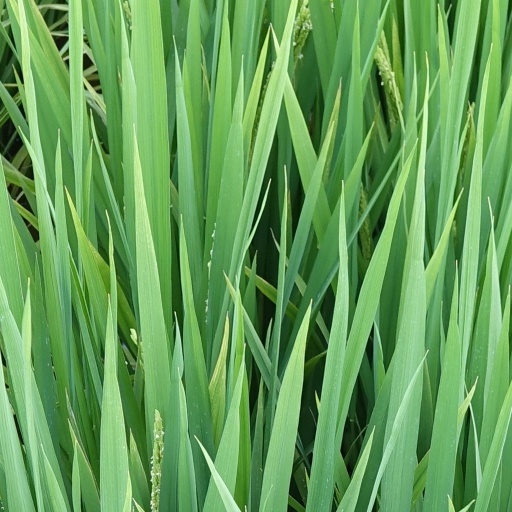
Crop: rice